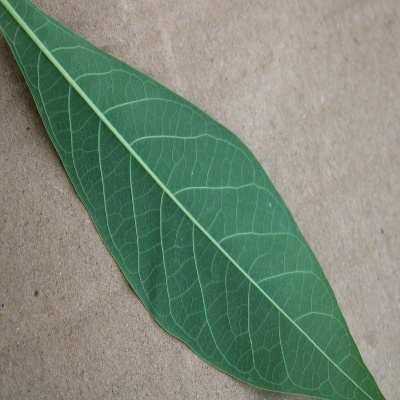
Crop: Cassava
Condition: healthy